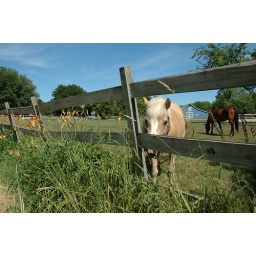
horse farm that's by my house